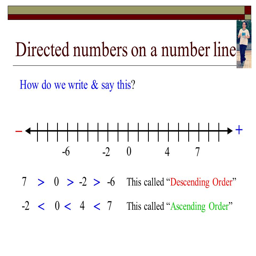
directed numbers on a number line